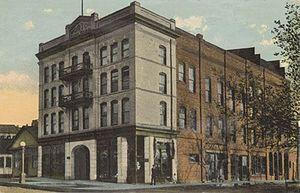
La Theatre Owners Booking Association, ou T.O.B.A., est un réseau de salles de théâtres actif aux États-Unis tout au long des années 1920, réservé aux interprètes et au public afro-américains. Localisés dans les États du sud et de la côte est, ces établissements ont principalement des propriétaires blancs et programment des musiciens et chanteurs de jazz et de blues, des comédiens et autres artistes, y compris de formation classique, comme la soprano lyrique Sissieretta Jones, plus connue sous le nom de « The Black Patti » auprès du public noir.